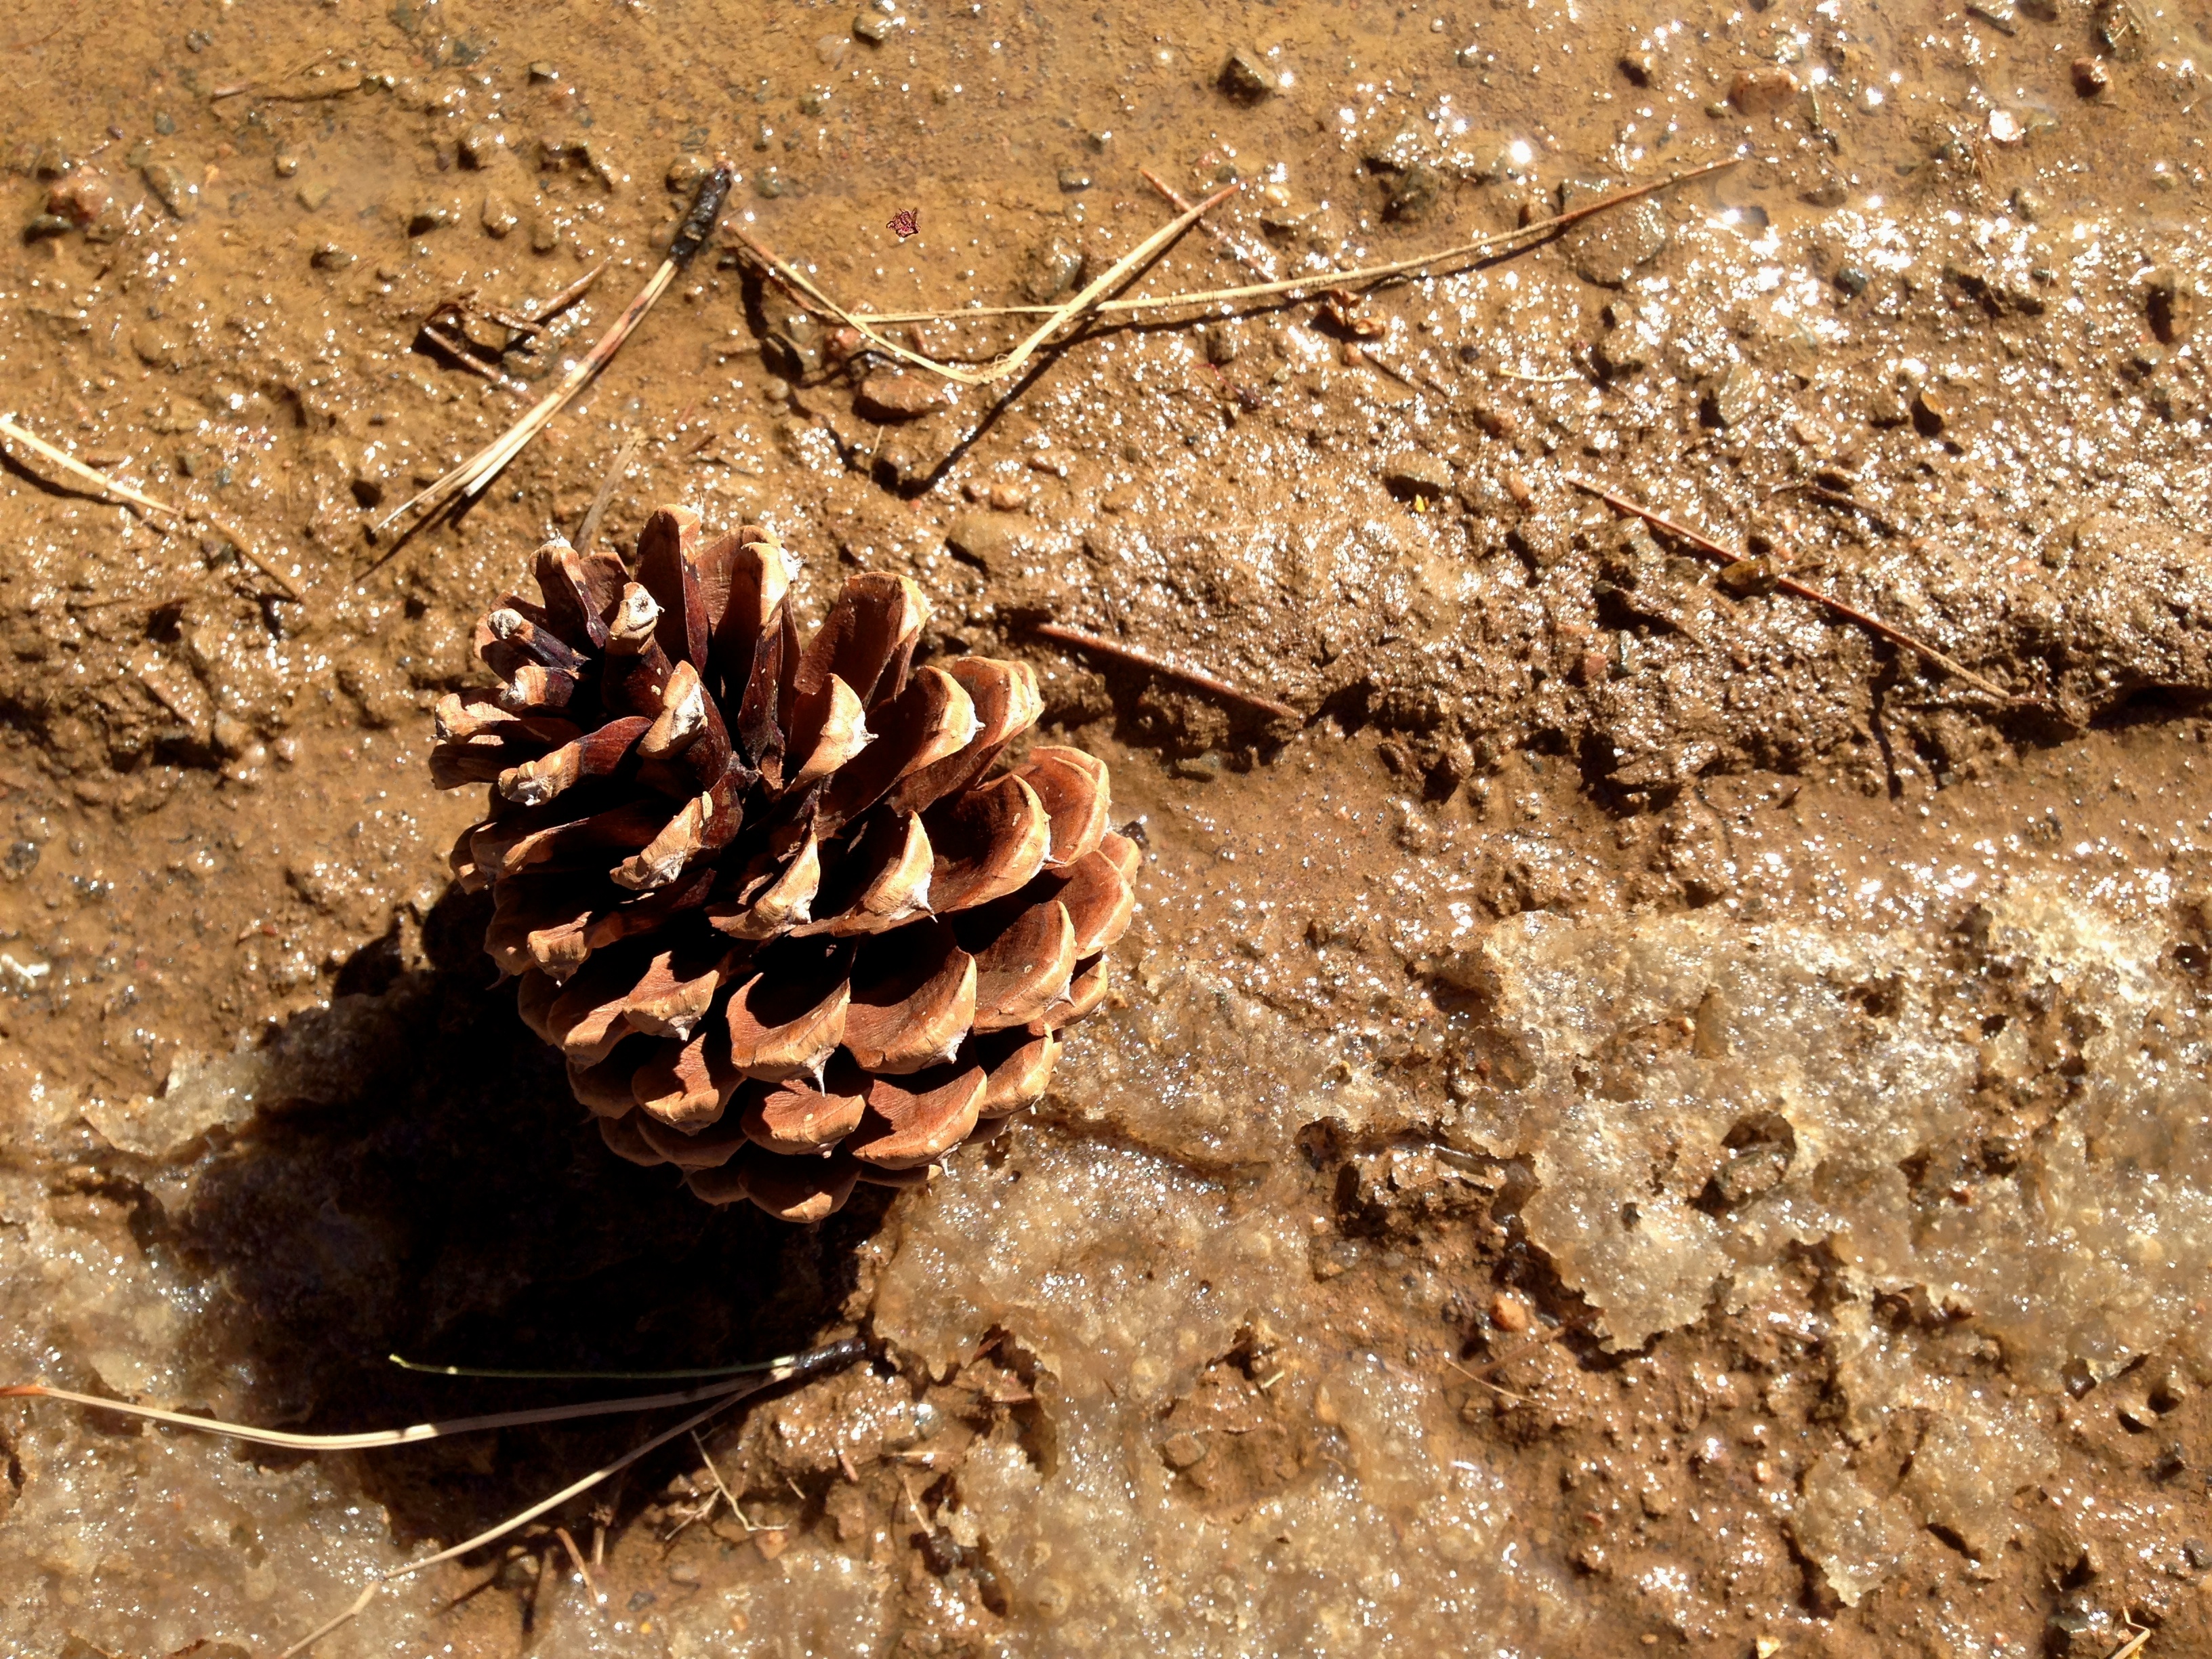
tree, plant, wood, leaf, wildlife, soil, fauna, close up, macro photography, woody plant, conifer cone